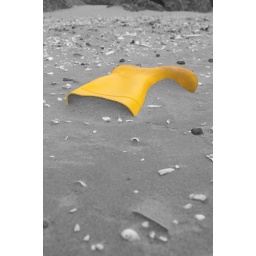
We found a wellie boot stuck in the sand of a beach in a small Fife town called Leuchars.